Vandals

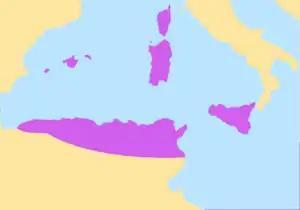
The Vandal Kingdom at its greatest extent in the 470s

The earliest mention of the Vandals is from Pliny the Elder, who used the term "Vandili" in a broad way to define one of the major groupings of all Germanic peoples. Tribes within this category whom he mentions are the Burgundiones, Varini, Carini (otherwise unknown), and the Gutones.